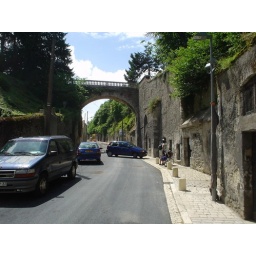
12 May 2007Nicole discovers that the bike route has been closed for road repair in Amboise, France